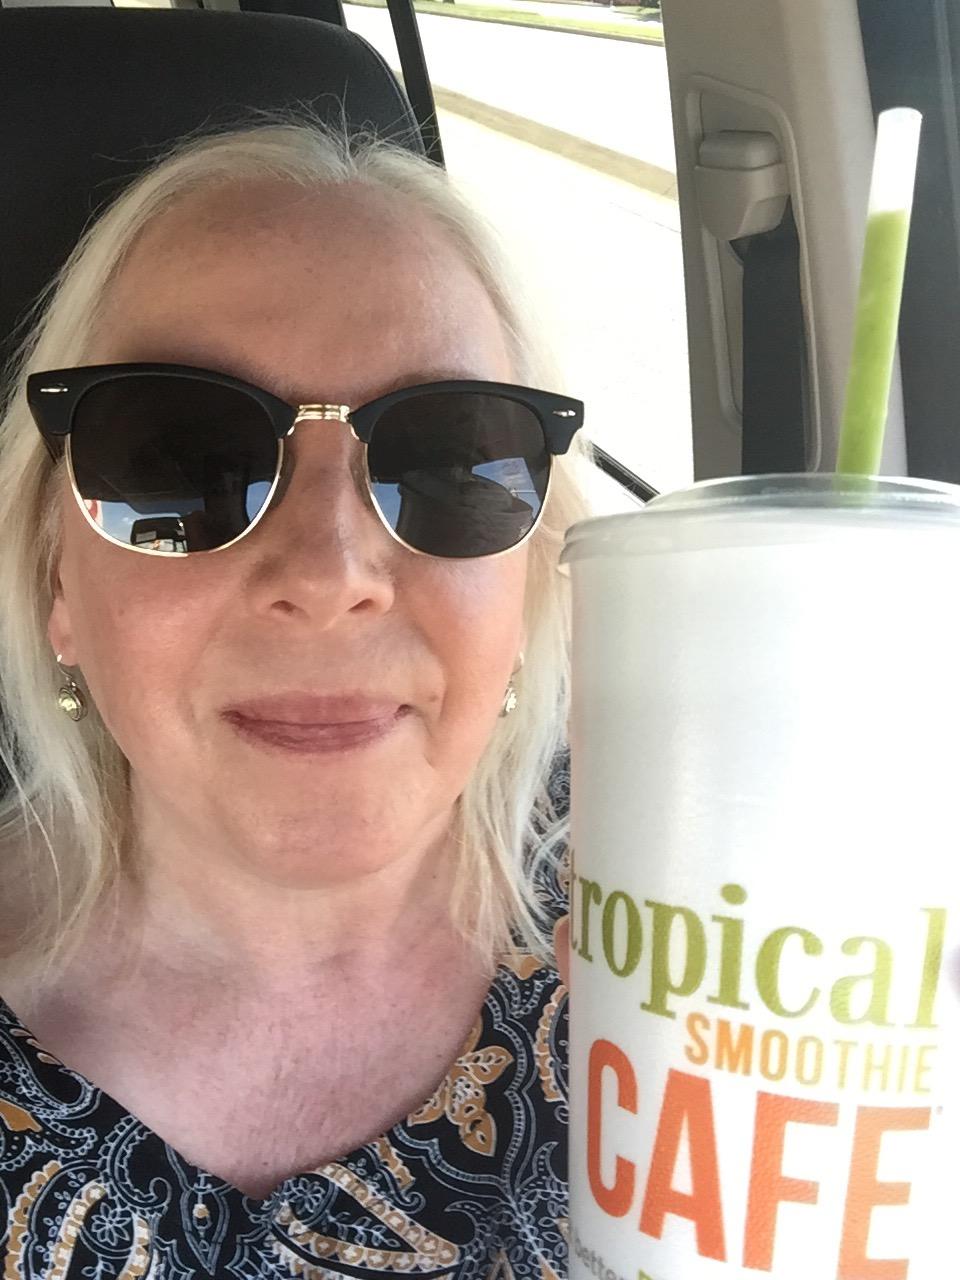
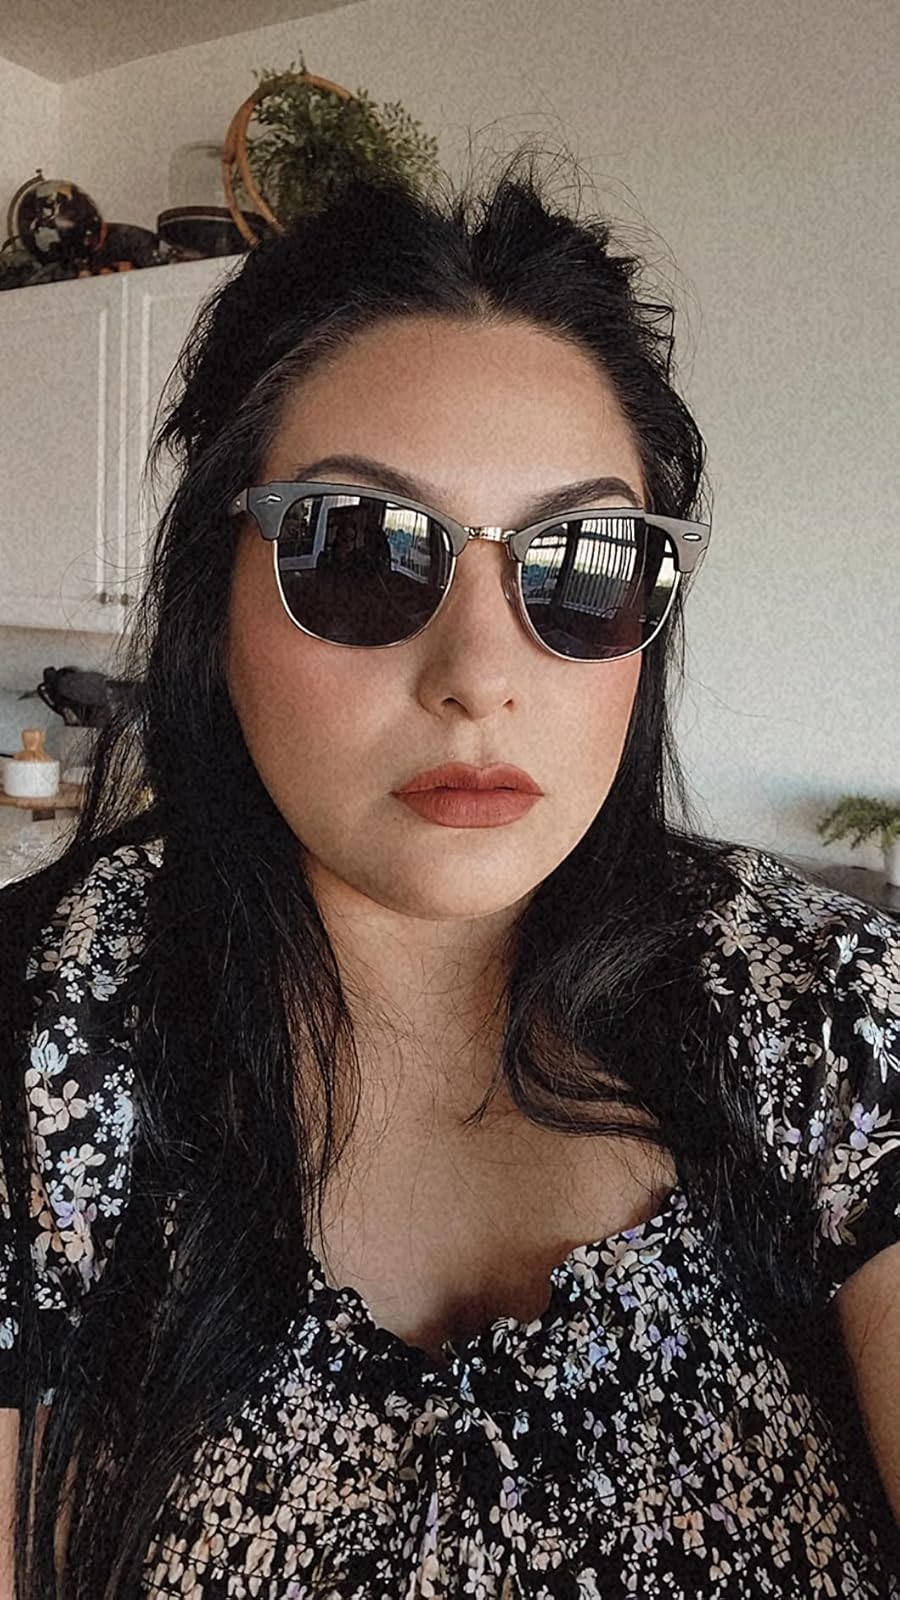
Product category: accessories_sunglasses
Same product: yes